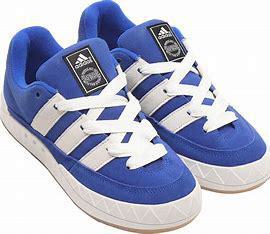
Brand: Adidas
Model: Adimatic